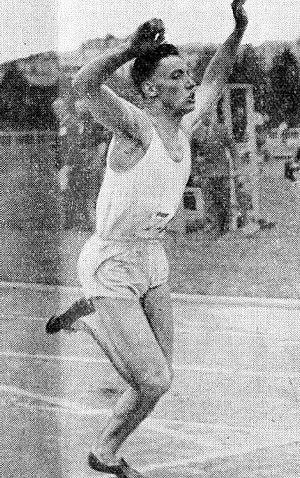
Jean-François Brisson, recordman de France du 110 mètres haies en juin 1939.
Jean-François Brisson, né le 29 juillet 1918 à Agen et mort le 15 mars 2010 à Rambouillet est un journaliste, écrivain et sportif de haut niveau français.